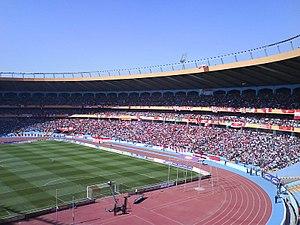
Le stade international d'Alep est un stade de football situé à Alep en Syrie. Inauguré en 2007, il est le plus grand stade de Syrie et a une capacité de 53 000 places. Il accueille les matchs de l'équipe de Al Ittihad Alep et de l'équipe nationale.
Alep est une ville de Syrie, chef-lieu du gouvernorat d'Alep, le gouvernorat de Syrie le plus peuplé, situé dans le Nord-Ouest du pays. Pendant des siècles, Alep a été la ville la plus grande de la région syrienne et la troisième plus grande ville de l'Empire ottoman. Avec une population de 2 132 100 habitants en 2004, Alep était la ville la plus peuplée du pays et du Levant avant l'arrivée de la guerre civile.